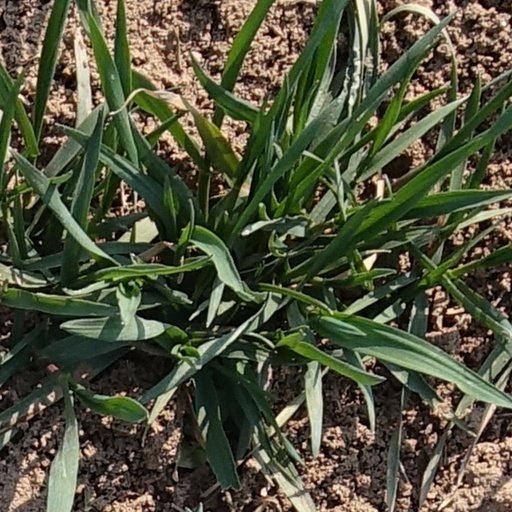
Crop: wheat